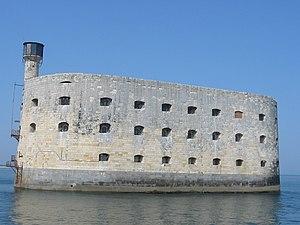
Les règles du jeu Fort Boyard ont souvent varié au fil des saisons, notamment par l'ajout de nouvelles parties ou épreuves dans le jeu. Ainsi, en 1990, seules existaient les épreuves, et la partie de la salle du trésor, laquelle renfermait à l'époque divers coffres ouvrables grâce aux clés. Dès 1991, la partie « aventures » est créée et la configuration de la salle du trésor devient celle que l'on connaît aujourd'hui. En 1992, une partie intermédiaire est ajoutée entre les épreuves et les aventures, donnant aux prisonniers une chance de libération. L'émission est complétée par le Conseil dès 1995. Par conséquent, le déroulement des émissions entre 1995 et 2005 est le suivant : épreuves, partie intermédiaire, Conseil, aventures, salle du trésor.
Fort Boyard, intitulé Les Clés de Fort Boyard lors de la première saison, est un jeu télévisé d'origine française, créé en 1990 par Jacques Antoine, Jean-Pierre Mitrecey et Pierre Launais.